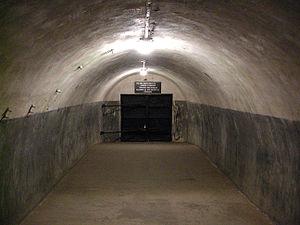
Le massacre du 29 octobre 1941 à Kaunas, également connu sous le nom de « Grande action », est le plus grand massacre de Juifs lituaniens de l’histoire du pays, dans le cadre de la Shoah en Lituanie pendant la Seconde Guerre mondiale.